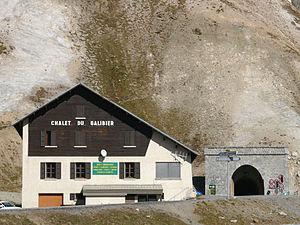
Col du Galibier - Tunnel et chalet
Le col du Galibier est un col routier des Alpes françaises situé à 2 642 m d'altitude entre les départements de la Savoie au nord et des Hautes-Alpes au sud. Il relie ainsi Saint-Michel-de-Maurienne via le col du Télégraphe, à Briançon et La Grave via le col du Lautaret. Il marque ainsi la limite entre les Alpes du Nord et les Alpes du Sud françaises. Ce col est fermé à la circulation l'hiver et la route ouvre pour la période estivale habituellement vers la fin mai ou au début du mois de juin, après son déneigement.
La liste des sites classés des Hautes-Alpes présente les sites naturels classés du département des Hautes-Alpes.